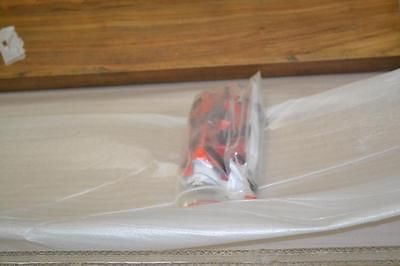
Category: table